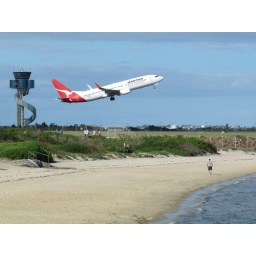
A Qantas 737-800 is airborne as it passes the beach alongside runway 16R. Sydney airport control tower is in the background.